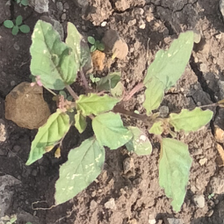
Weed species: Punarnava _(Boerhaavia diffusa)